Bence Szabó (footballer, born 1998)

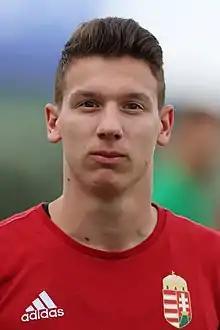
Szabó in 2017

Bence Szabó (born 16 January 1998) is a Hungarian football player who plays for Csákvár.